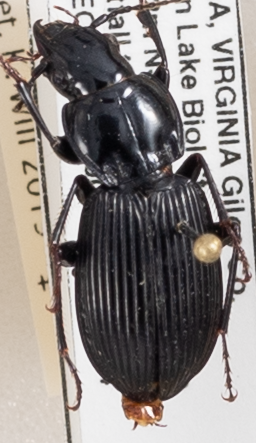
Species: Pterostichus coracinus
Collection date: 2018-08-14
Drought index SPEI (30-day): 1.962
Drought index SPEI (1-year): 0.47
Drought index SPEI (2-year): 0.694